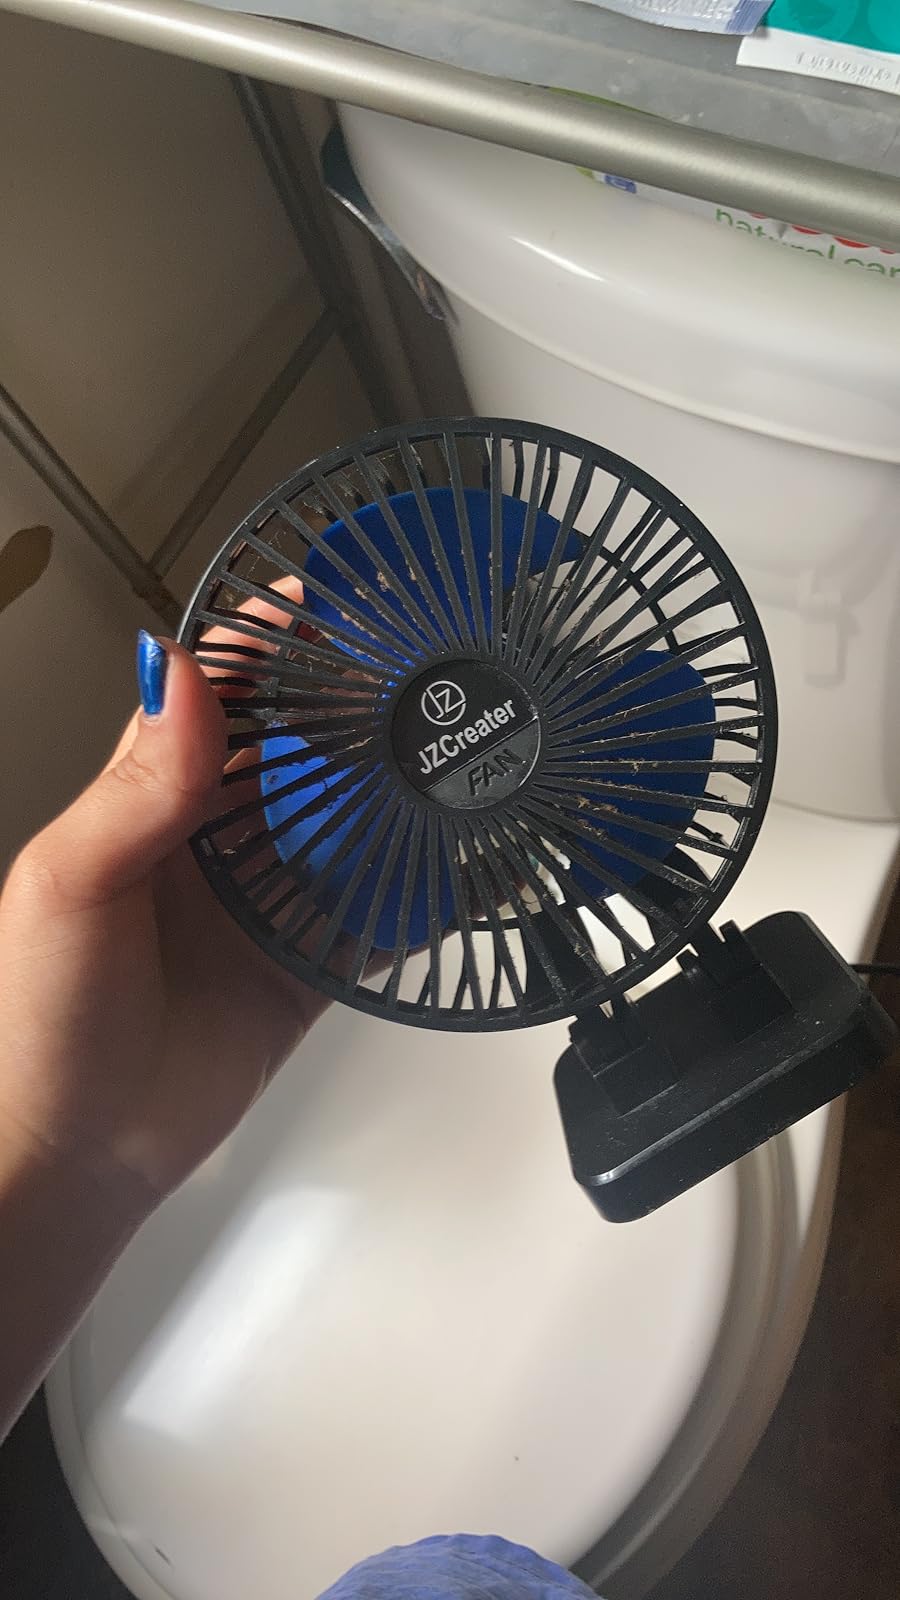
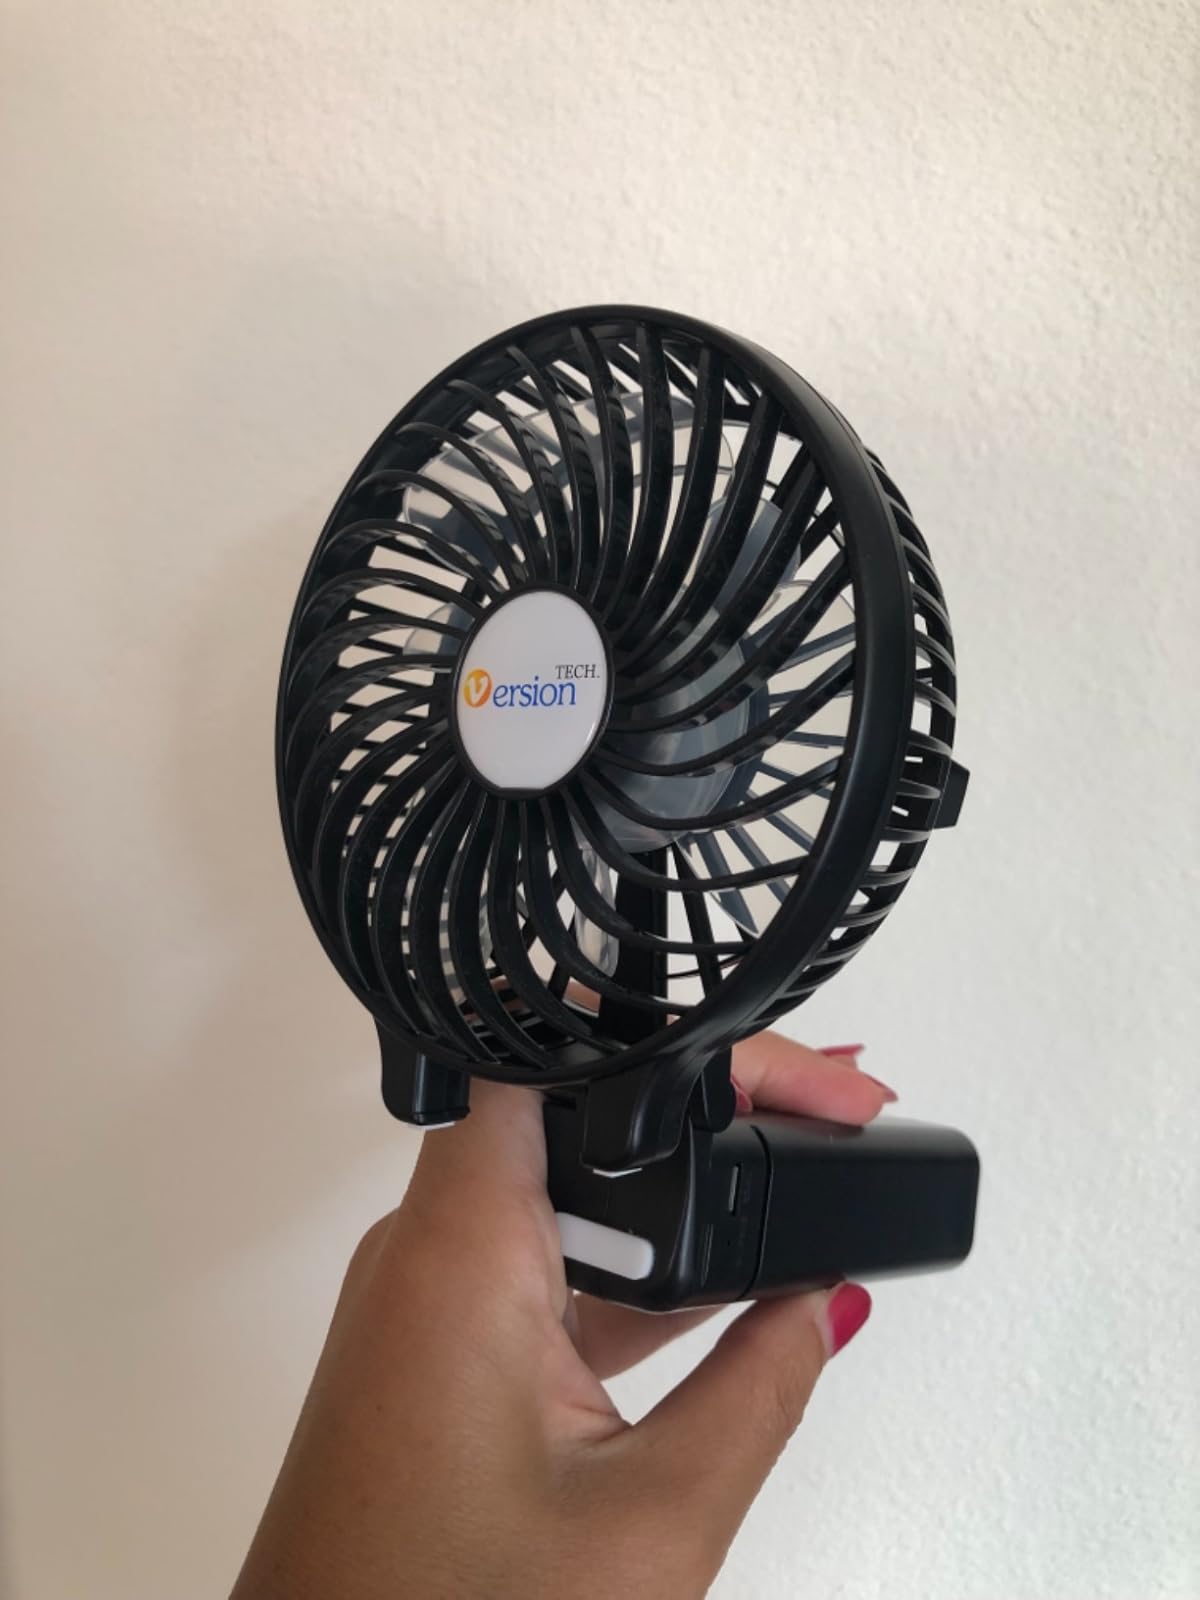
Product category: fan
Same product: no